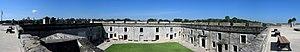
Vue panoramique du fort Castillo de San Marcos à Saint Augustine, en Floride (Etats-Unis).